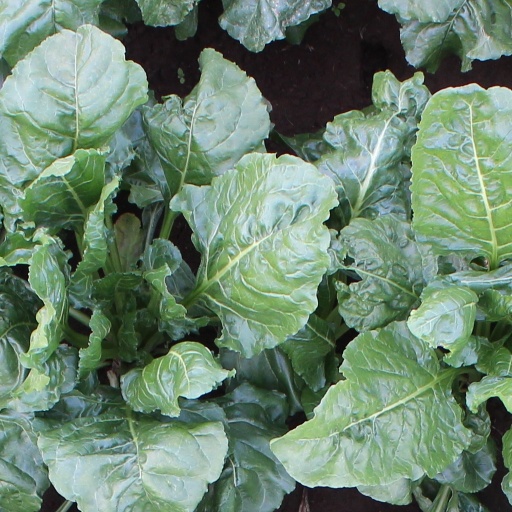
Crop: sugar beet